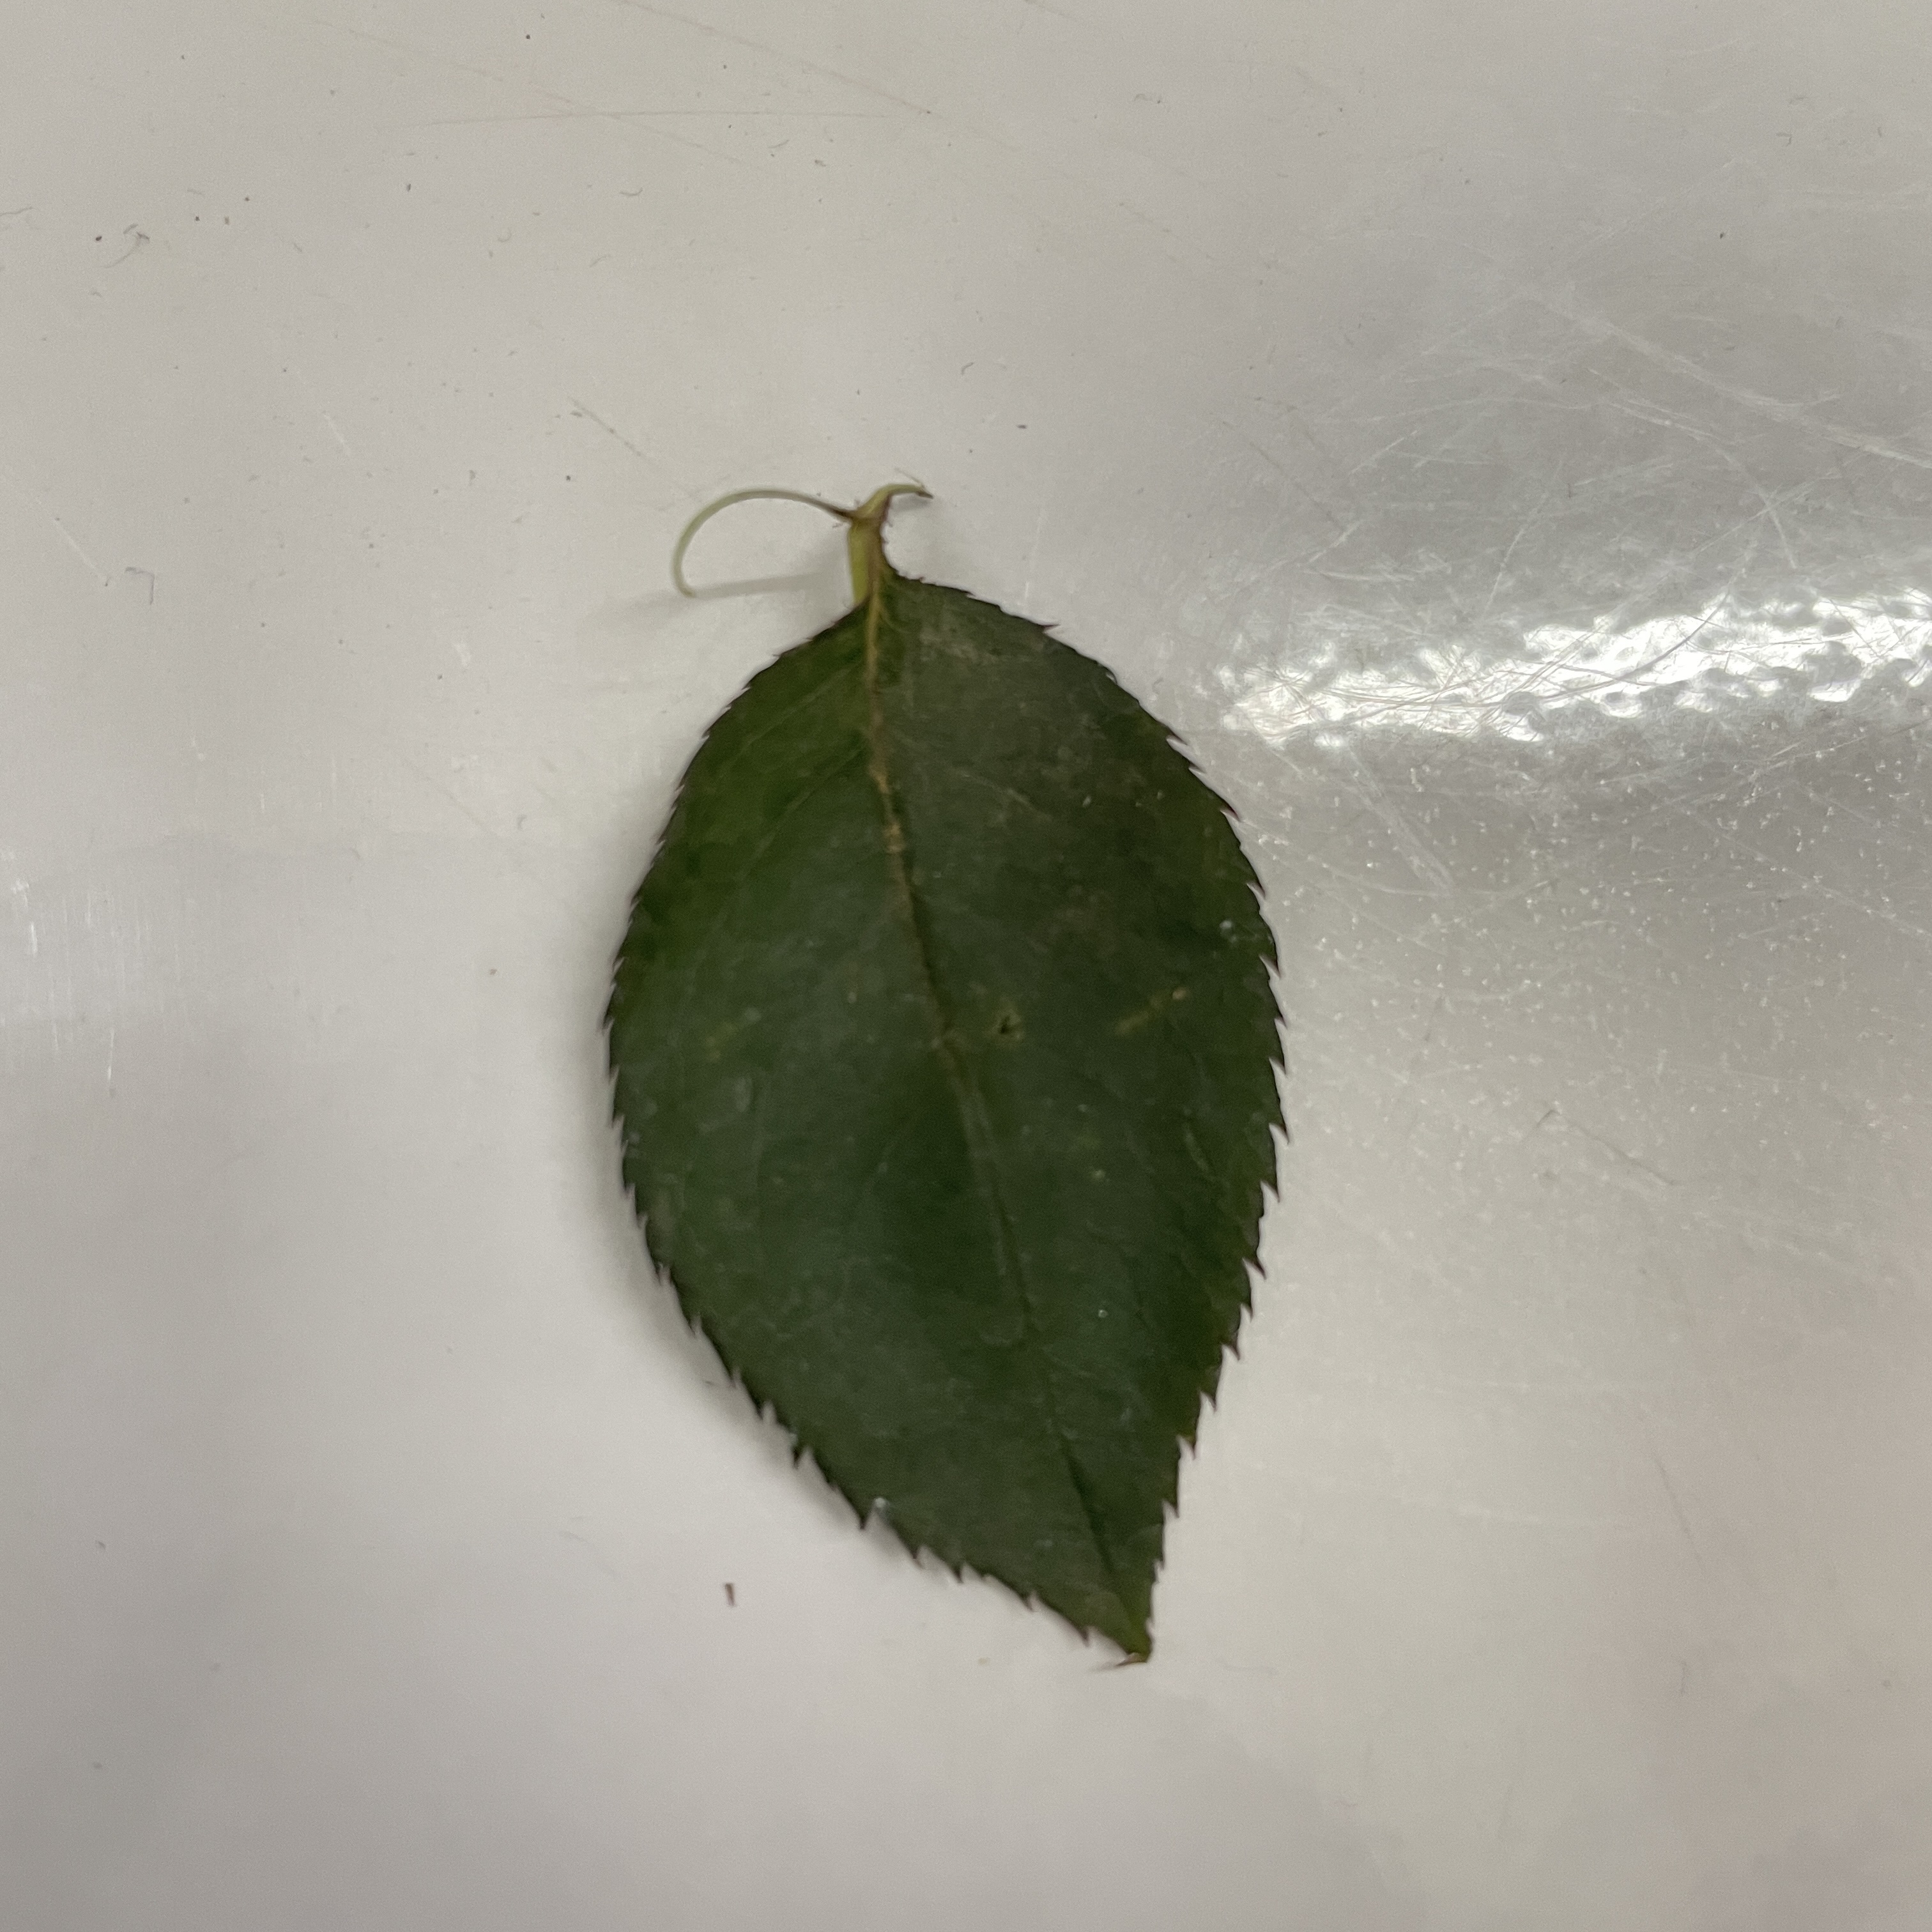
Label: Healthy Leaf